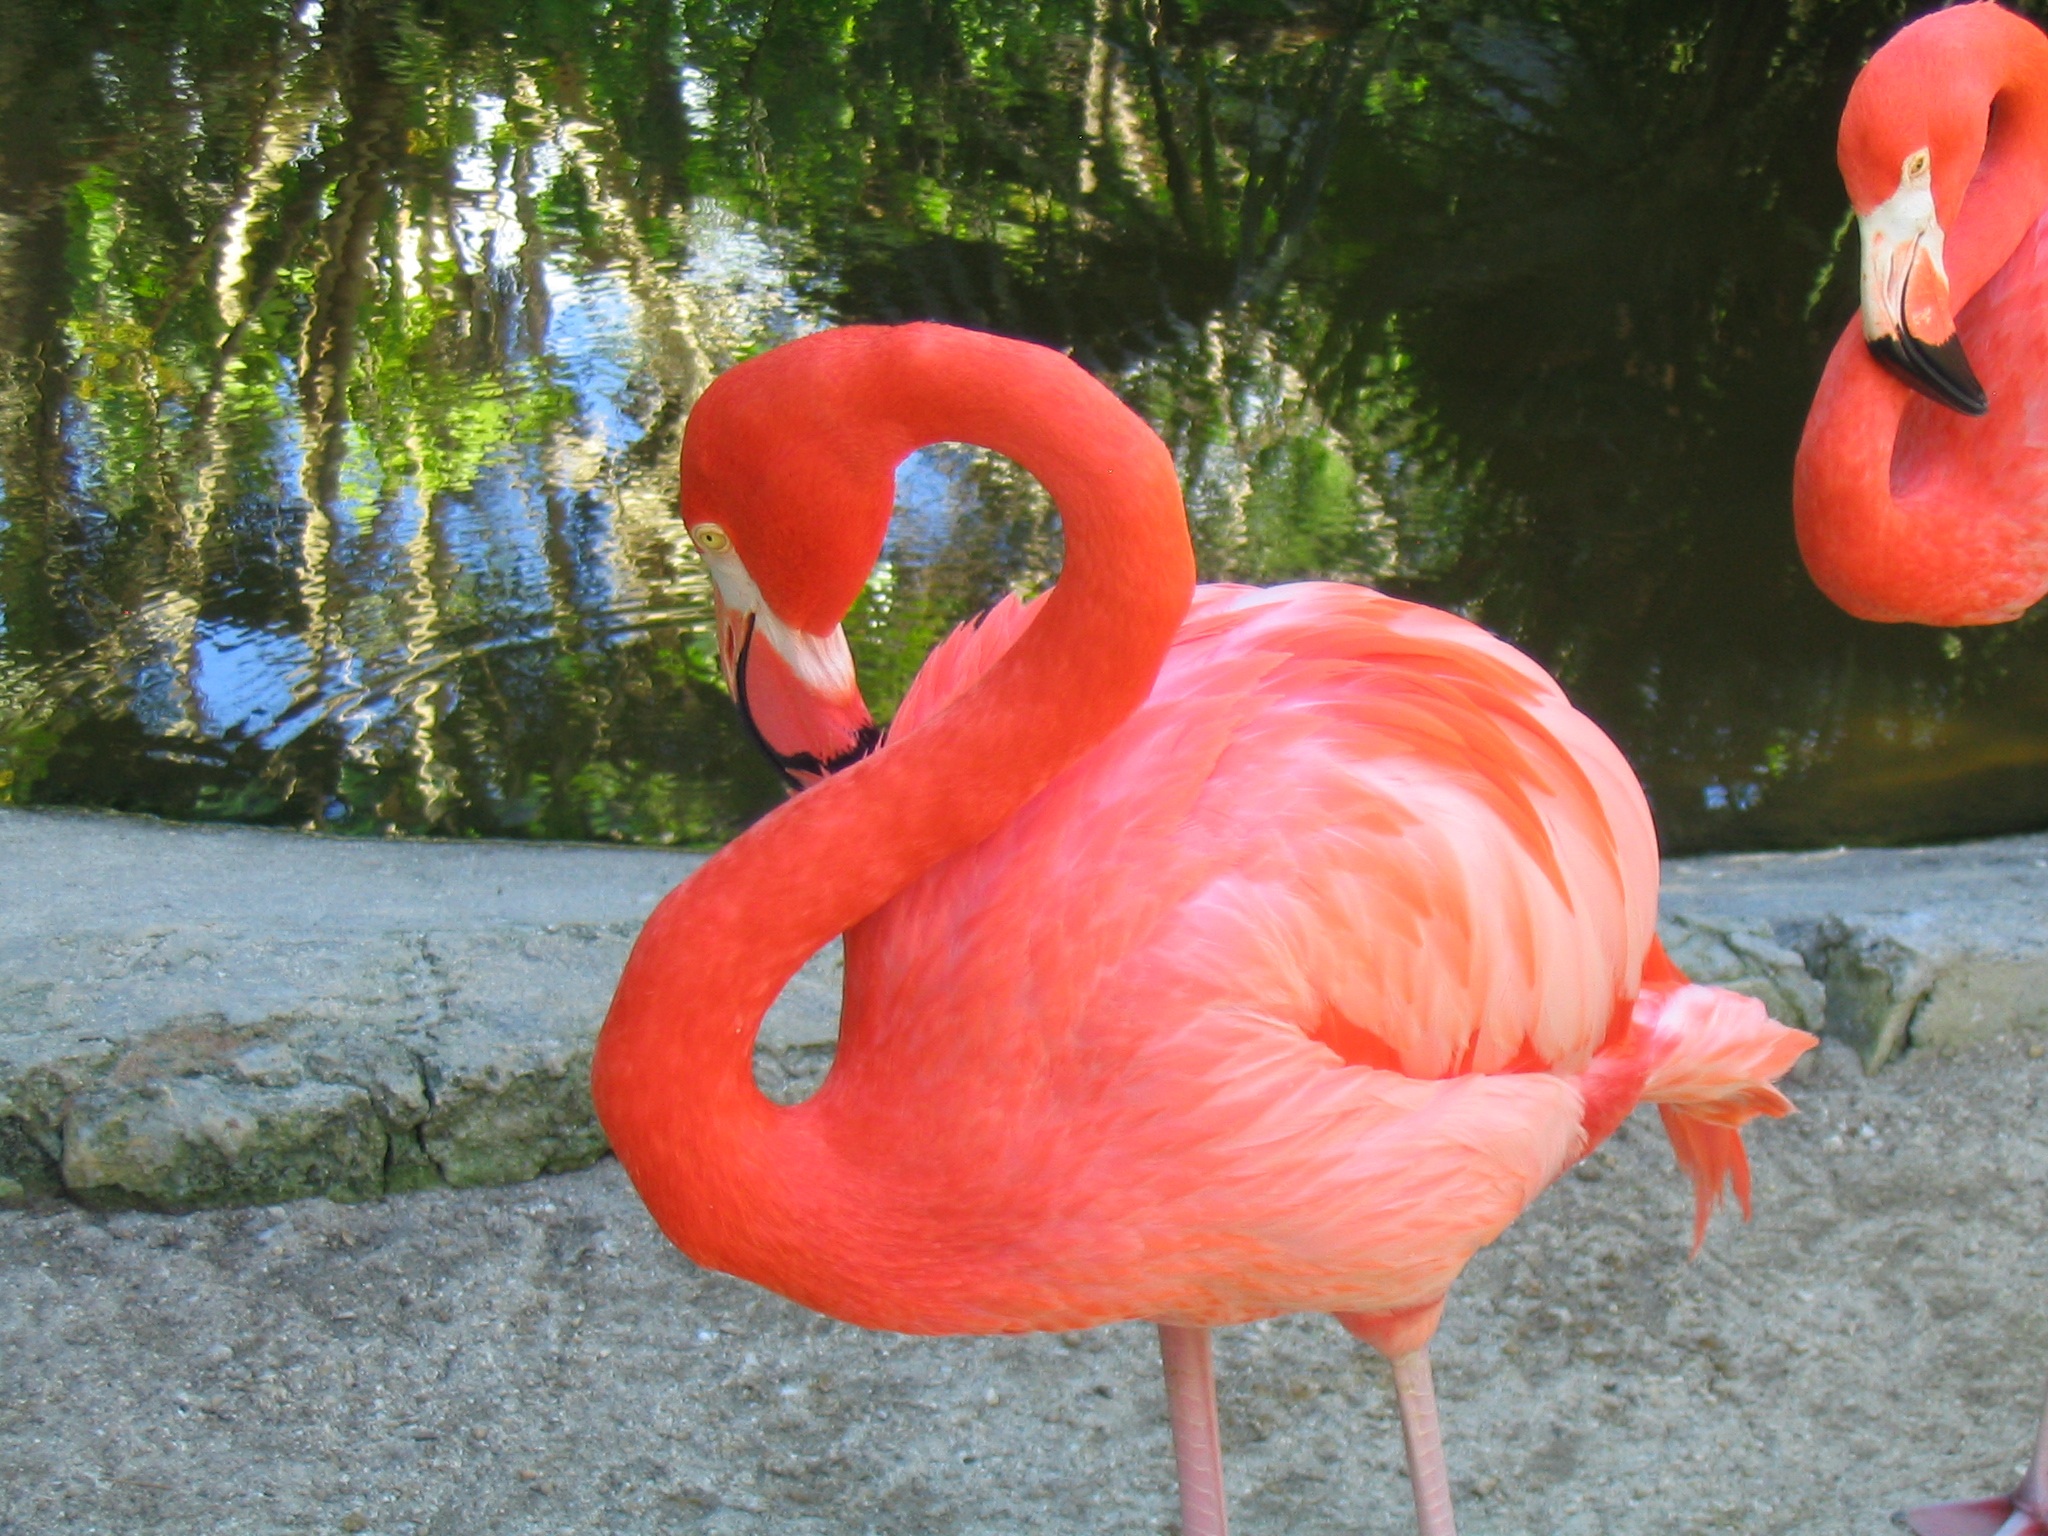
bird, wildlife, beak, tropical, pink, fauna, flamingo, vertebrate, water bird